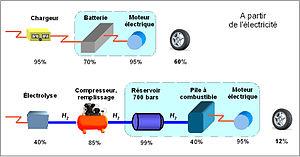
Un véhicule propre désigne un véhicule produisant peu ou pas d'émissions polluantes lors de son utilisation. Ces émissions polluantes sont calculées par unité de charge transportée au kilomètre.